Erin O'Toole

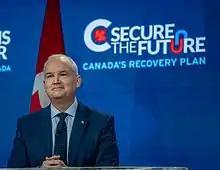
O'Toole during a press conference on the Conservative Party's post-pandemic recovery plan

During the COVID-19 pandemic, O'Toole released a post-pandemic recovery plan. He promised to launch a royal commission on the issue within 100 days of taking office and said the "big government" strategy failed Canadians. He has proposed converting the existing child care expense deduction to a refundable tax credit. He supported extending Employment Insurance for workers after the Canada Emergency Response Benefit (CERB) ran out in summer 2021. O'Toole believes the CERB should have been used more effectively by the government and focused on sectors hit hardest by the pandemic. He proposed expanding the emergency loan program for businesses and temporarily amending bankruptcy laws to make company restructuring easier.